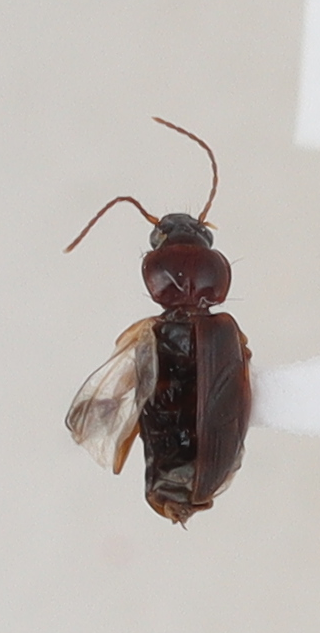
Scientific name: Trechus obtusus
Plot: 14
Trap: E
Collected: 20210713